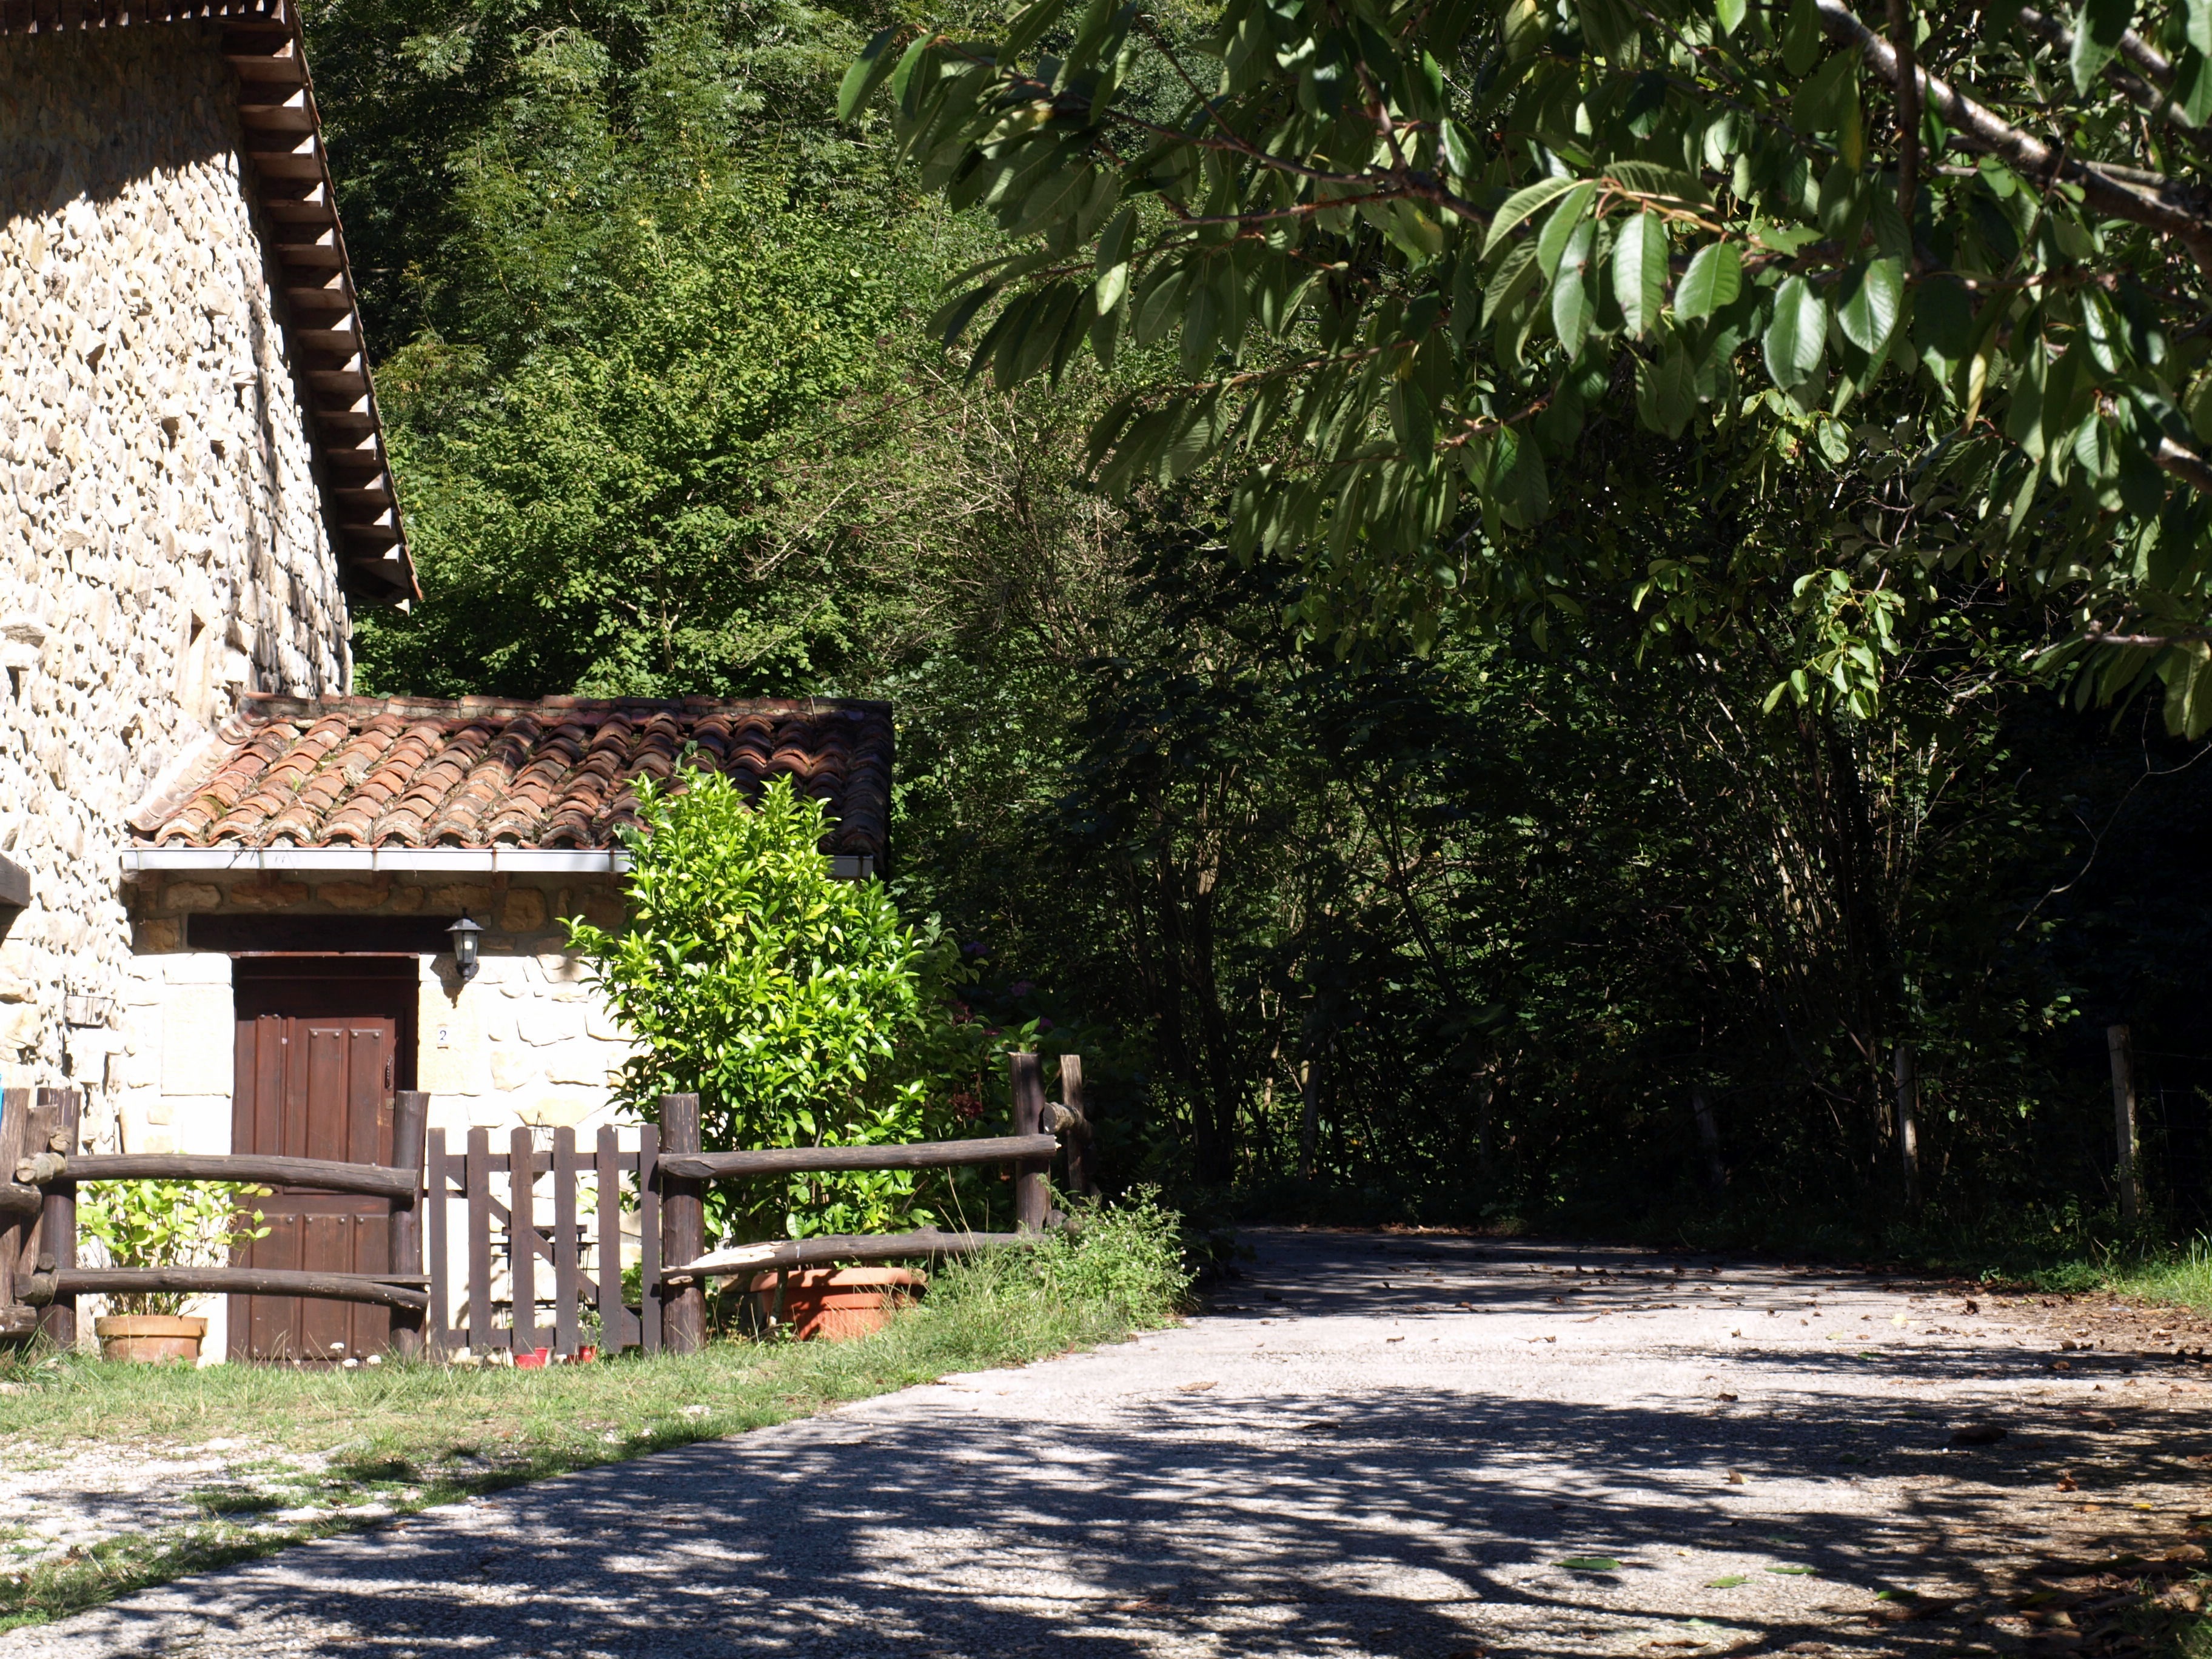
tree, architecture, wood, farm, house, old, home, stone, rustic, village, rural, cottage, backyard, property, garden, door, houses, farmhouse, plantation, galicia, historical, estate, pedra, yard, restored, rural area, bed and breakfast, pieda, llon n